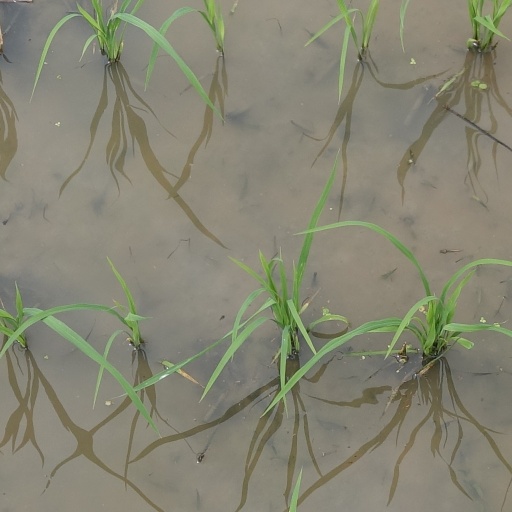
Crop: rice